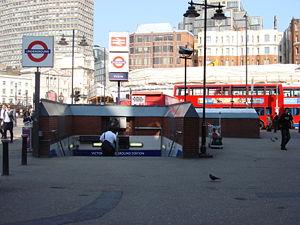
Victoria est une station de correspondance du métro de Londres.